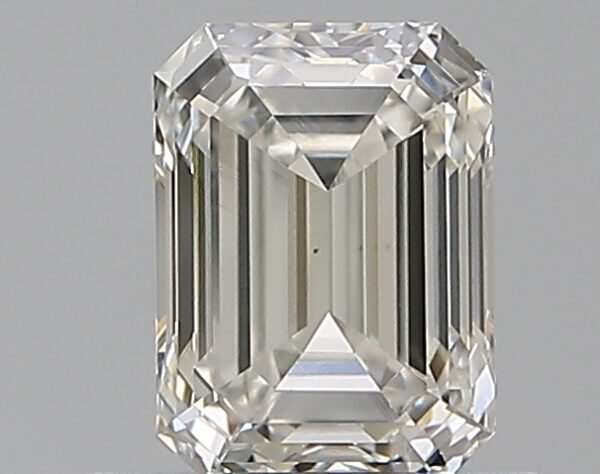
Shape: emerald
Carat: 0.72
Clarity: VS1
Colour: I
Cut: EX
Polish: EX
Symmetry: EX
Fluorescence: M
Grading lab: GIA
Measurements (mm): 5.83 x 4.29 x 2.93